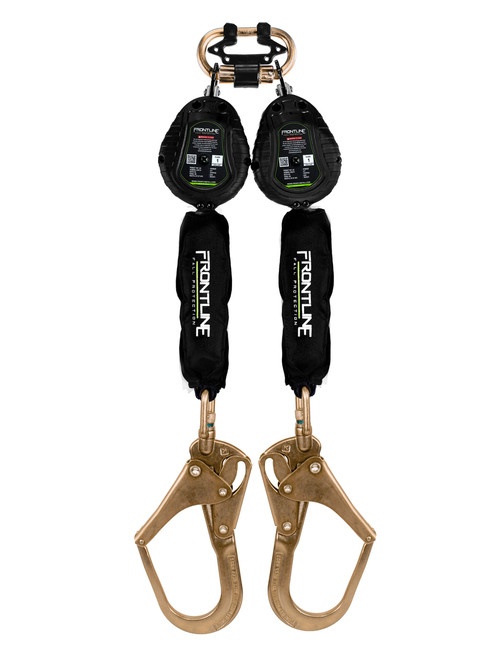
Web Twin Leg 6' SRL with Steel Rebar Hook Ends RPW062R
The Frontline Self Retracting Lifelines are your go to solution when working at heights, and a quick safety reaction is of the upmost importance! Engineered to perform and engage within seconds if subject to a fall, Frontline SRL’s help limit free fall distances and lessen the impacts generated on the body for a safer working experience. Manufactured to exceed expectations and tested by an independent third party ISO 17025:2017 accredited lab, these SRL’s are built rugged, built to last and built to give users the consumer confidence needed to perform their jobs with peace of mind when fall protection is required. Features: SRL is almost pocket size! It’s incorporated with robust & durable casing making SRL extremely light in weight & almost indestructible Webbing provides continuous fall protection without any obstacles keeping the lifeline out of worker’s way reducing snags, trip falls, worker fatigue therefore increasing productivity and user comfort It’s lightweight and compact features avoid putting heavy weight on users back helping with ergonomics and user comfort The SRL lifeline is of high strength polyester material, making the webbing lightweight with extreme high impact strength features It's thermoplastic housing is extremely rugged, making the SRL durable and a reliable fall protection device Fall arrester limits average arresting fall forces to 1,350 lbs & maximum fall arrest distance to 42″ Features a quick-action braking system with swivel top carabiner Can be used as a single and y-shaped SRL with either a single or twin connectors Made up of finest material for longevity and extended use Specs and Standards: Connector Strength: 5,000 lbs. Hook Type: Steel Rebar Hooks User Max Weight Capacity: 310 lbs Lifeline Length: 6' Meets or exceeds ANSI Z359.14-2021, OSHA 1926 Subpart M and OSHA 1910 Tested by an Independent 3rd Party Lab accredited to ISO/IEC Standard 17025:2017
Brand: Frontline Fall
Category: Business & Industrial > Work Safety Protective Gear > Work Safety Tethers > Wrist Work Safety Tethers